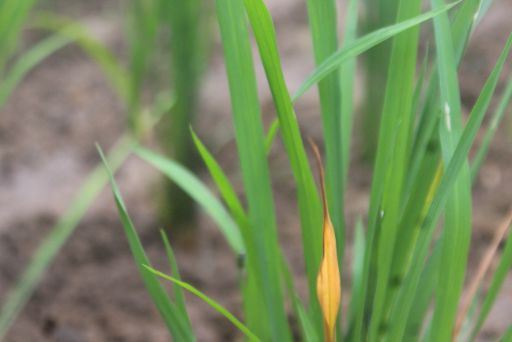
Disease: Tungro